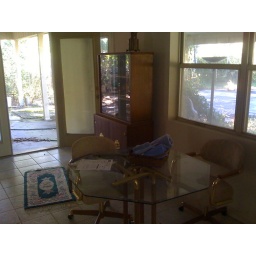
This was taken from within the house. The open door leads to the covered carport. Those windows overlook the front yard.